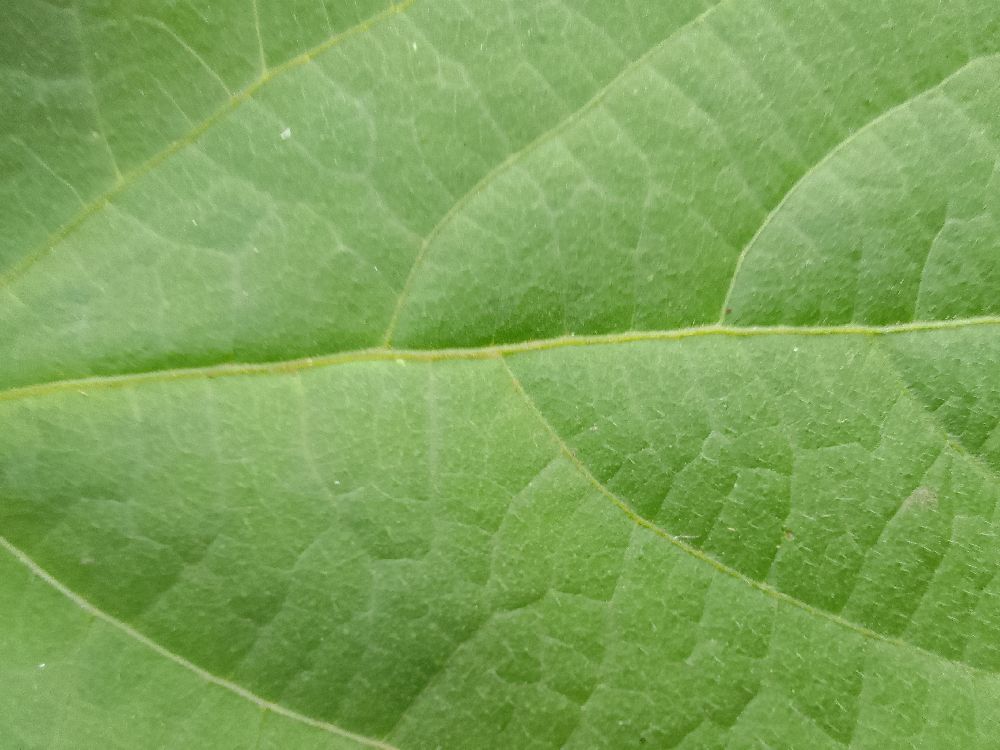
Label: healthy